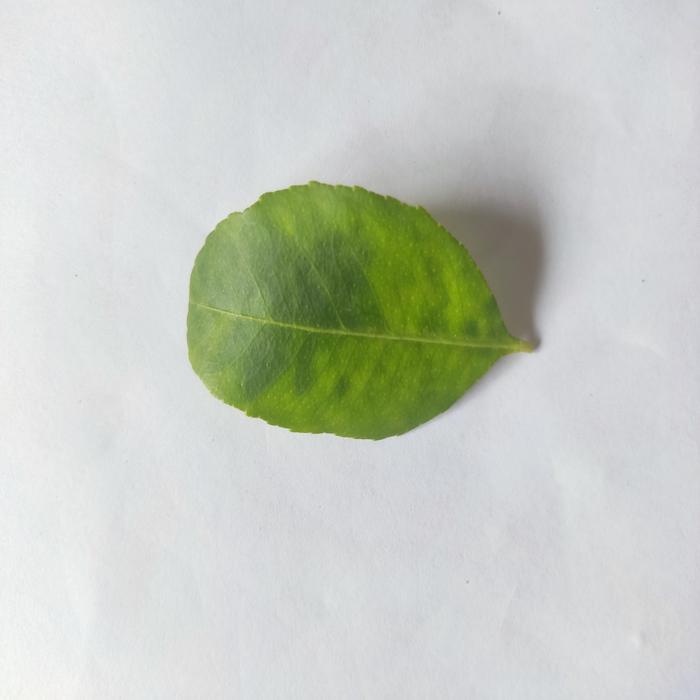
Crop: Lemon
Leaf condition: Citrus